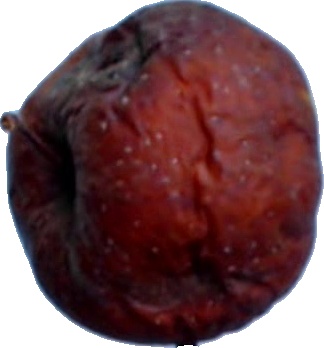
Label: apple_rotten_1